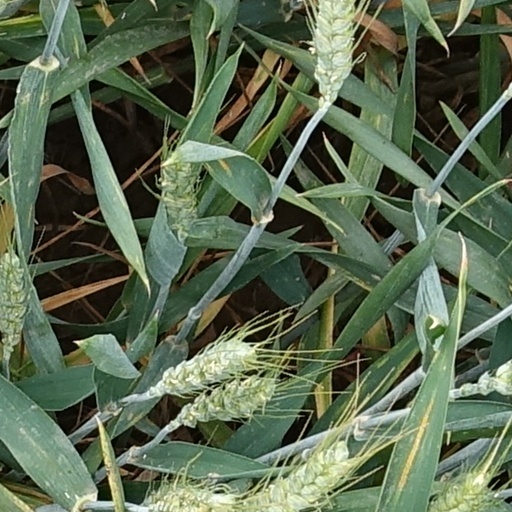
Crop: wheat